Patek Philippe

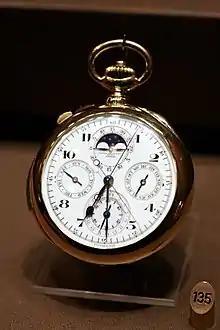

In 1932, Patek Philippe launched the first Calatrava model Ref. 96, which was designed by English horologist David Penney who was influenced by the Bauhaus art movement in Germany. Originally, the Stern brothers, soon after they acquired Patek Philippe in 1932, introduced the Calatrava to help the company pass through the Great Depression smoothly.